F. W. Murnau

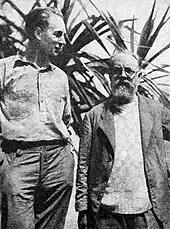
Murnau with Henri Matisse in Tahiti in 1930

Murnau immigrated to Hollywood in 1926, where he joined the Fox Studio and made "" (1927), a movie often cited by scholars as one of the greatest of all time. Released in the Fox Movietone sound-on-film system (music and sound effects only), "Sunrise" was not a financial success, but received several Oscars at the very first Academy Awards ceremony in 1929. In winning the Academy Award for Unique and Artistic Production it shared what is now the Best Picture award with the movie "Wings". The first Academy Award for Best Actress went to Janet Gaynor for this and two other films that year; afterward, each award was limited to work in a single film. In spite of this, Murnau was financially well off, and purchased a farm in Oregon.